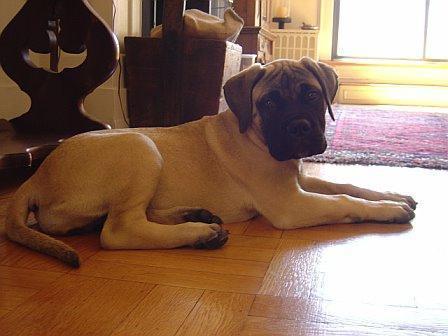
bull_mastiff